LPA512

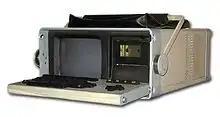
Side view of an LPA512

LPA512 (Serbian ЛПА512) was an industrial programmable logic controller—a small (438 x 286 x 278 mm), portable computer developed by the Ivo Lola Ribar Institute of Serbia in 1986 as an enhancement to its prior product, PA512. It was first deployed in the Maribor car factory.